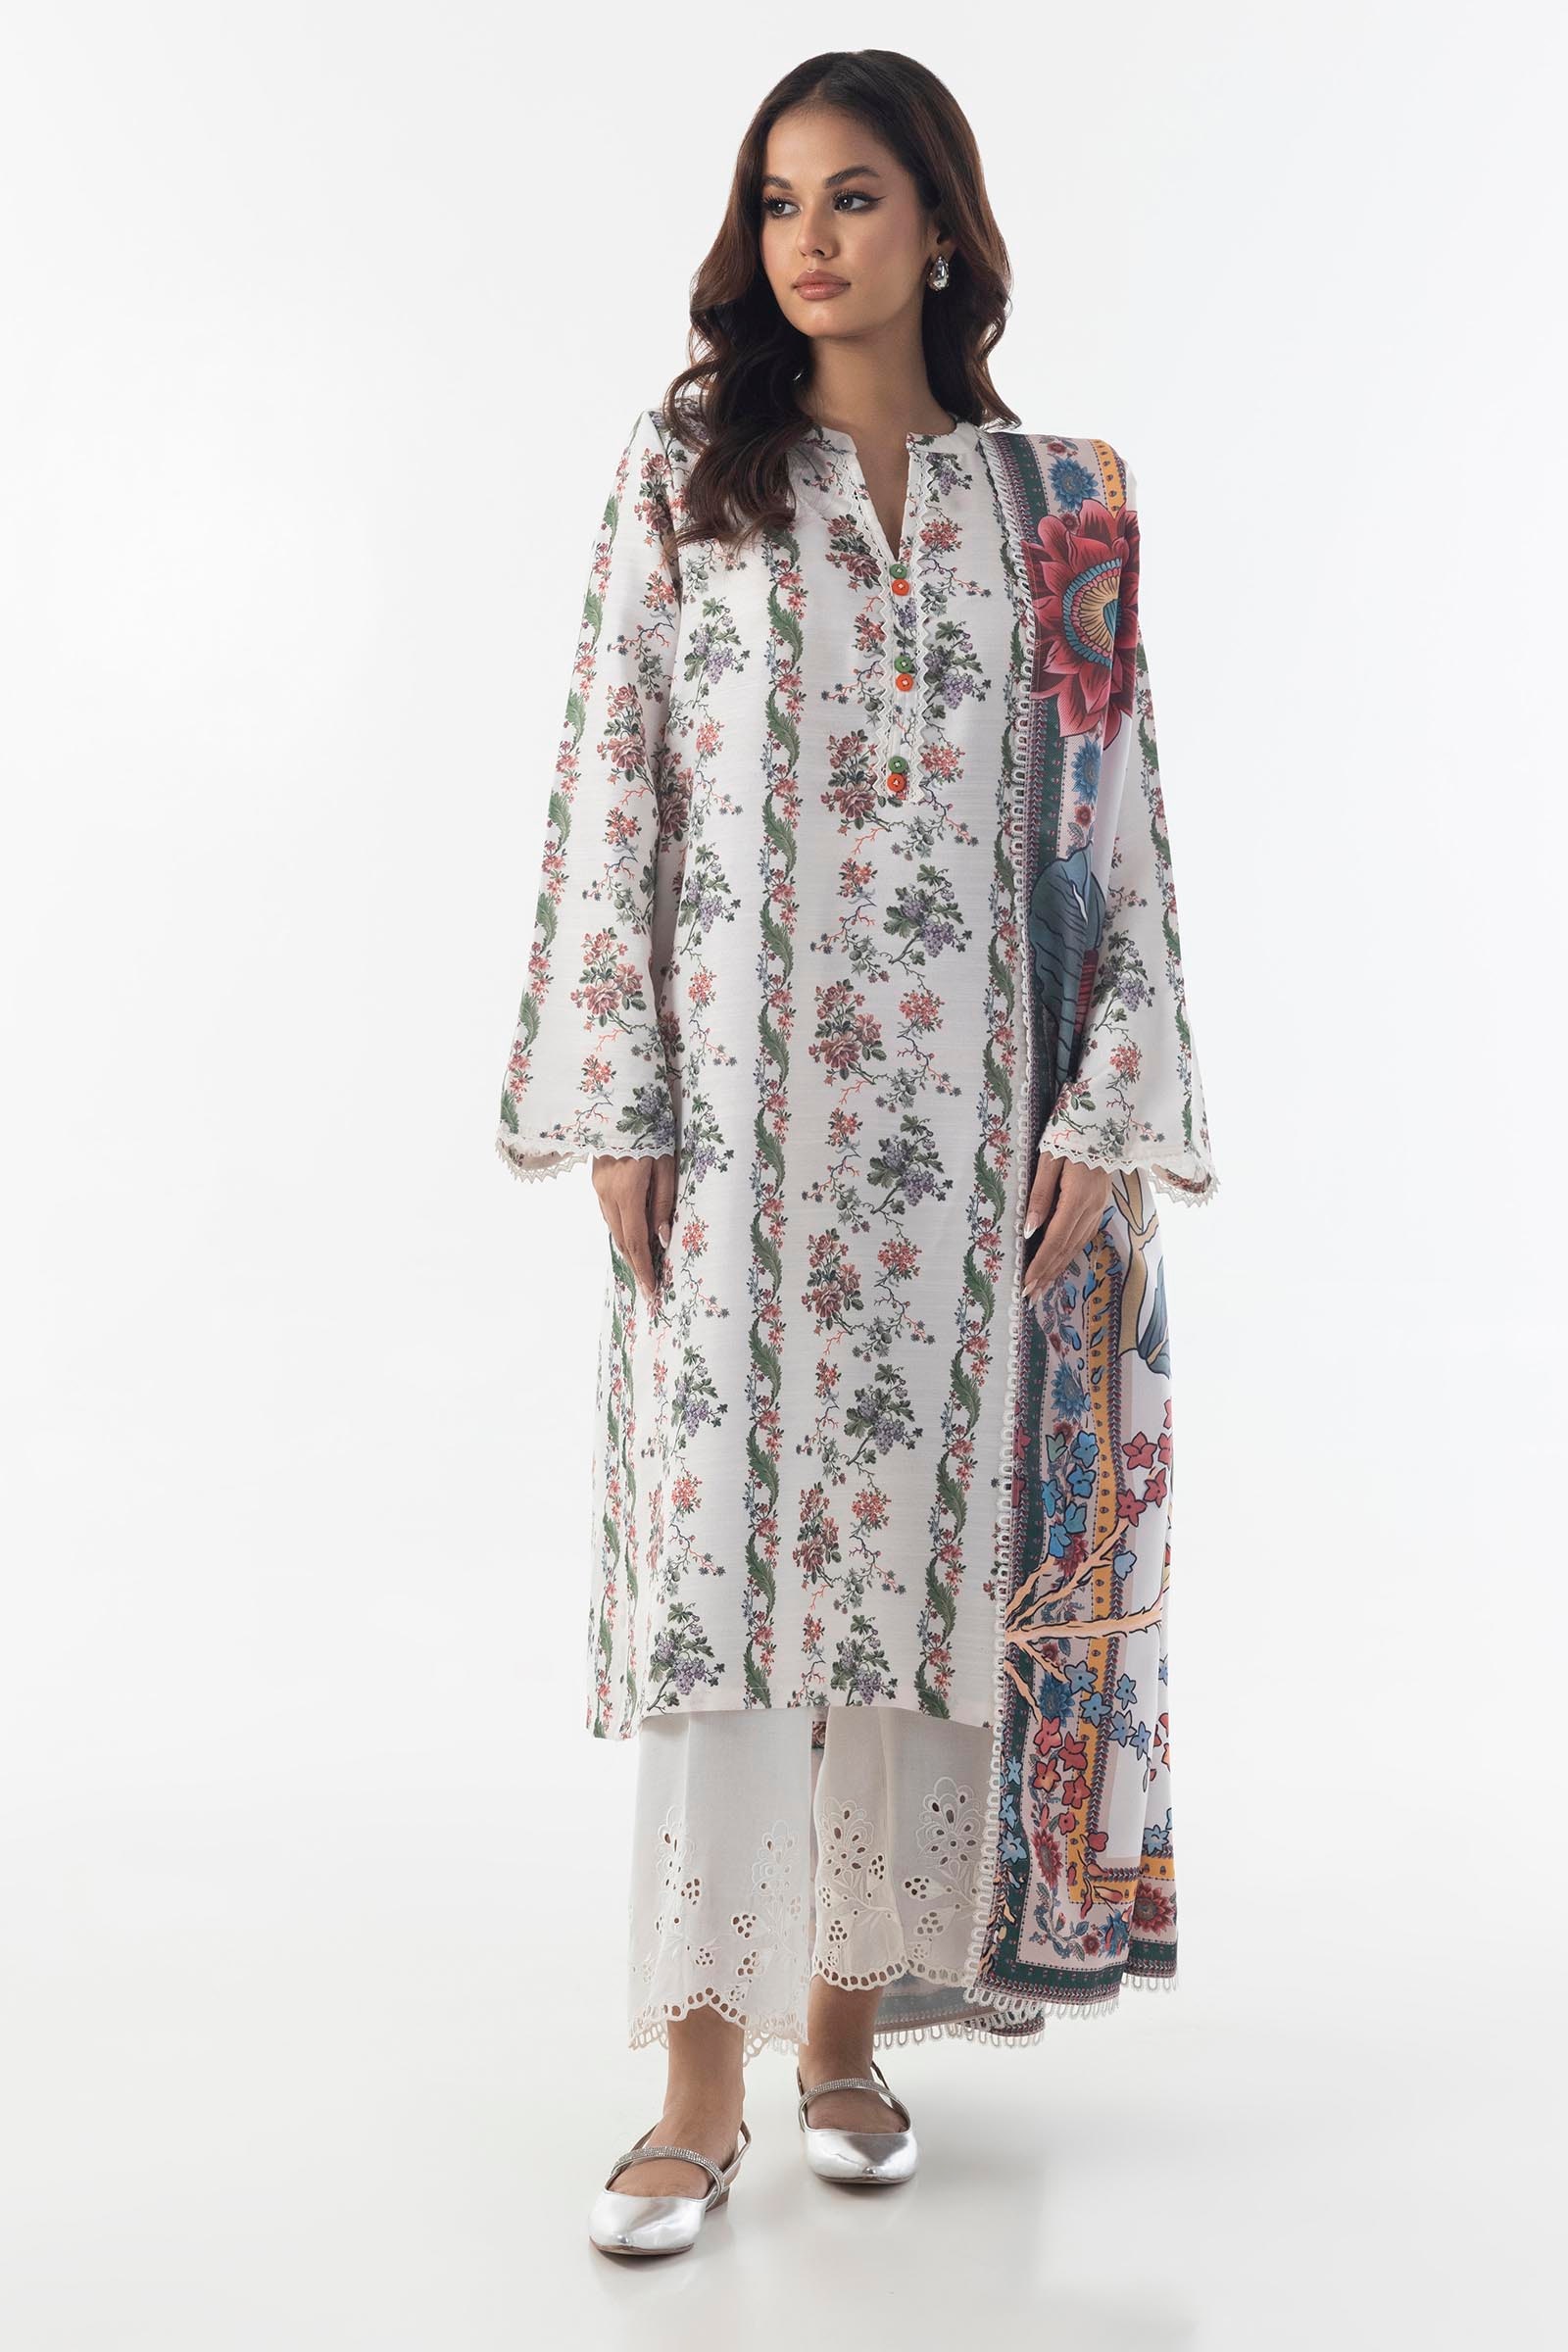
ivory multi karigari suit